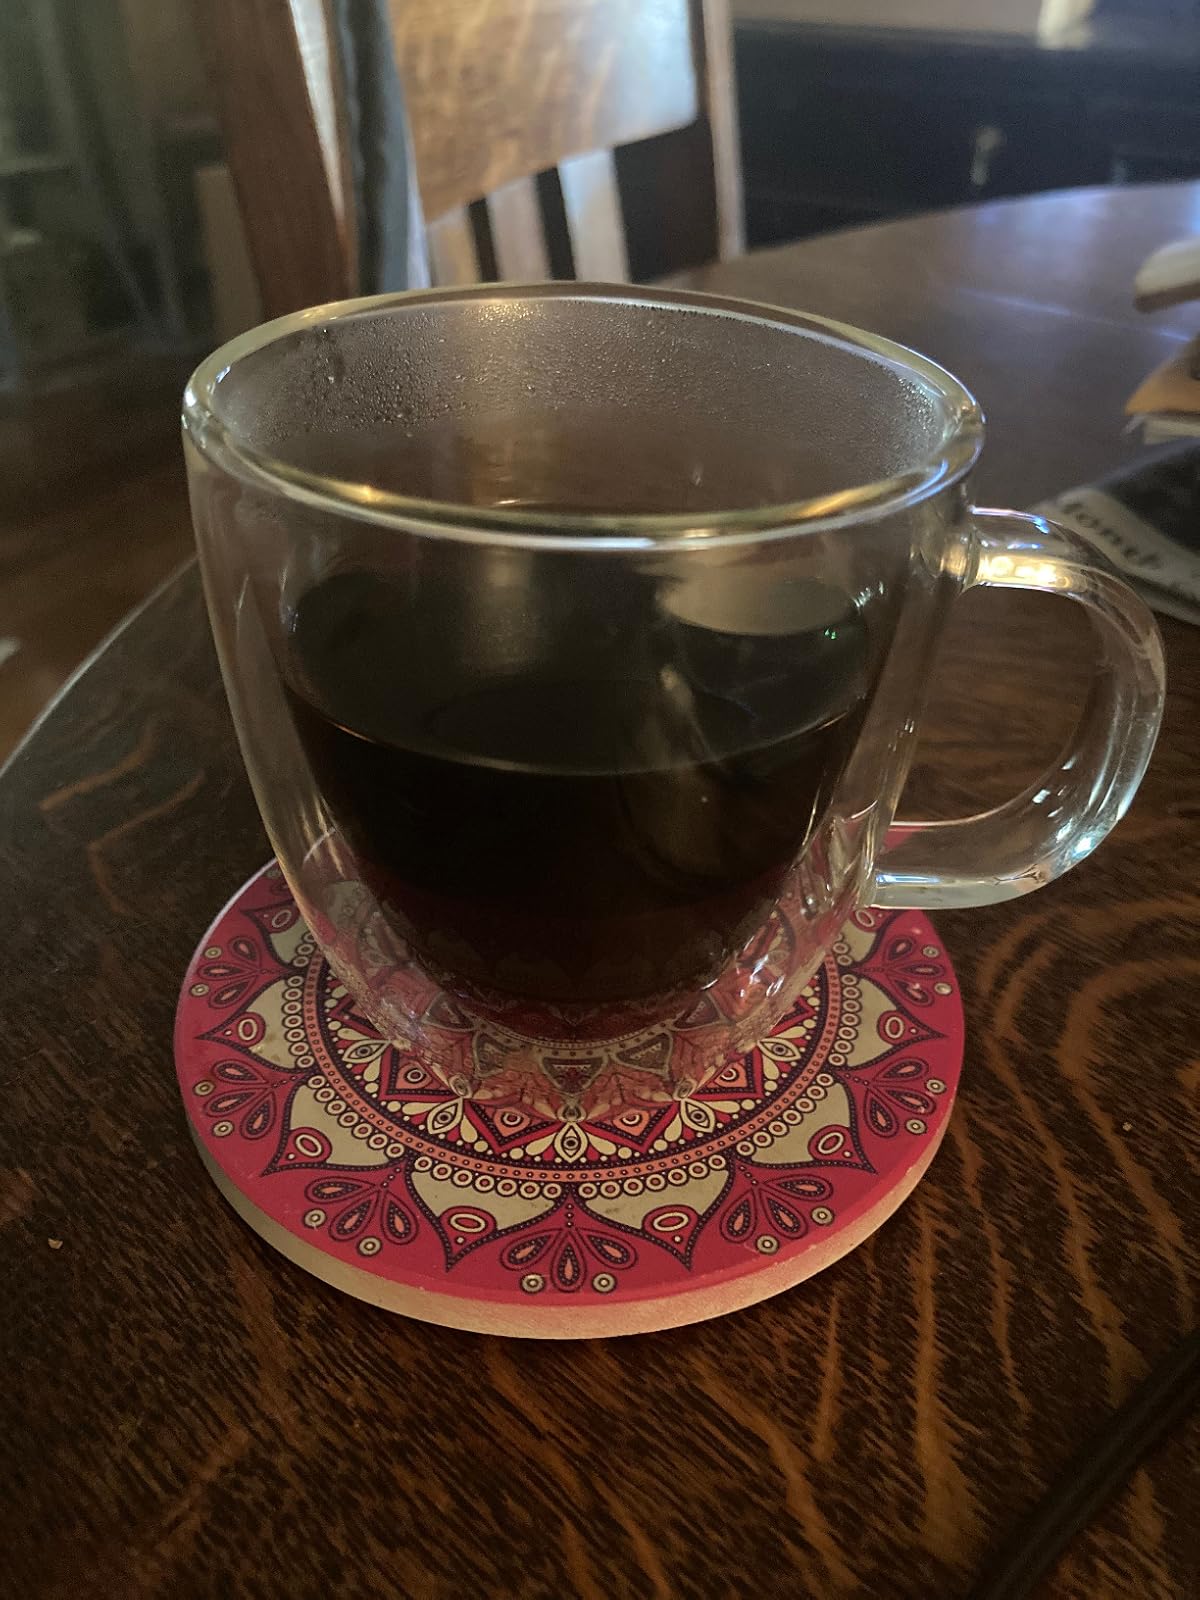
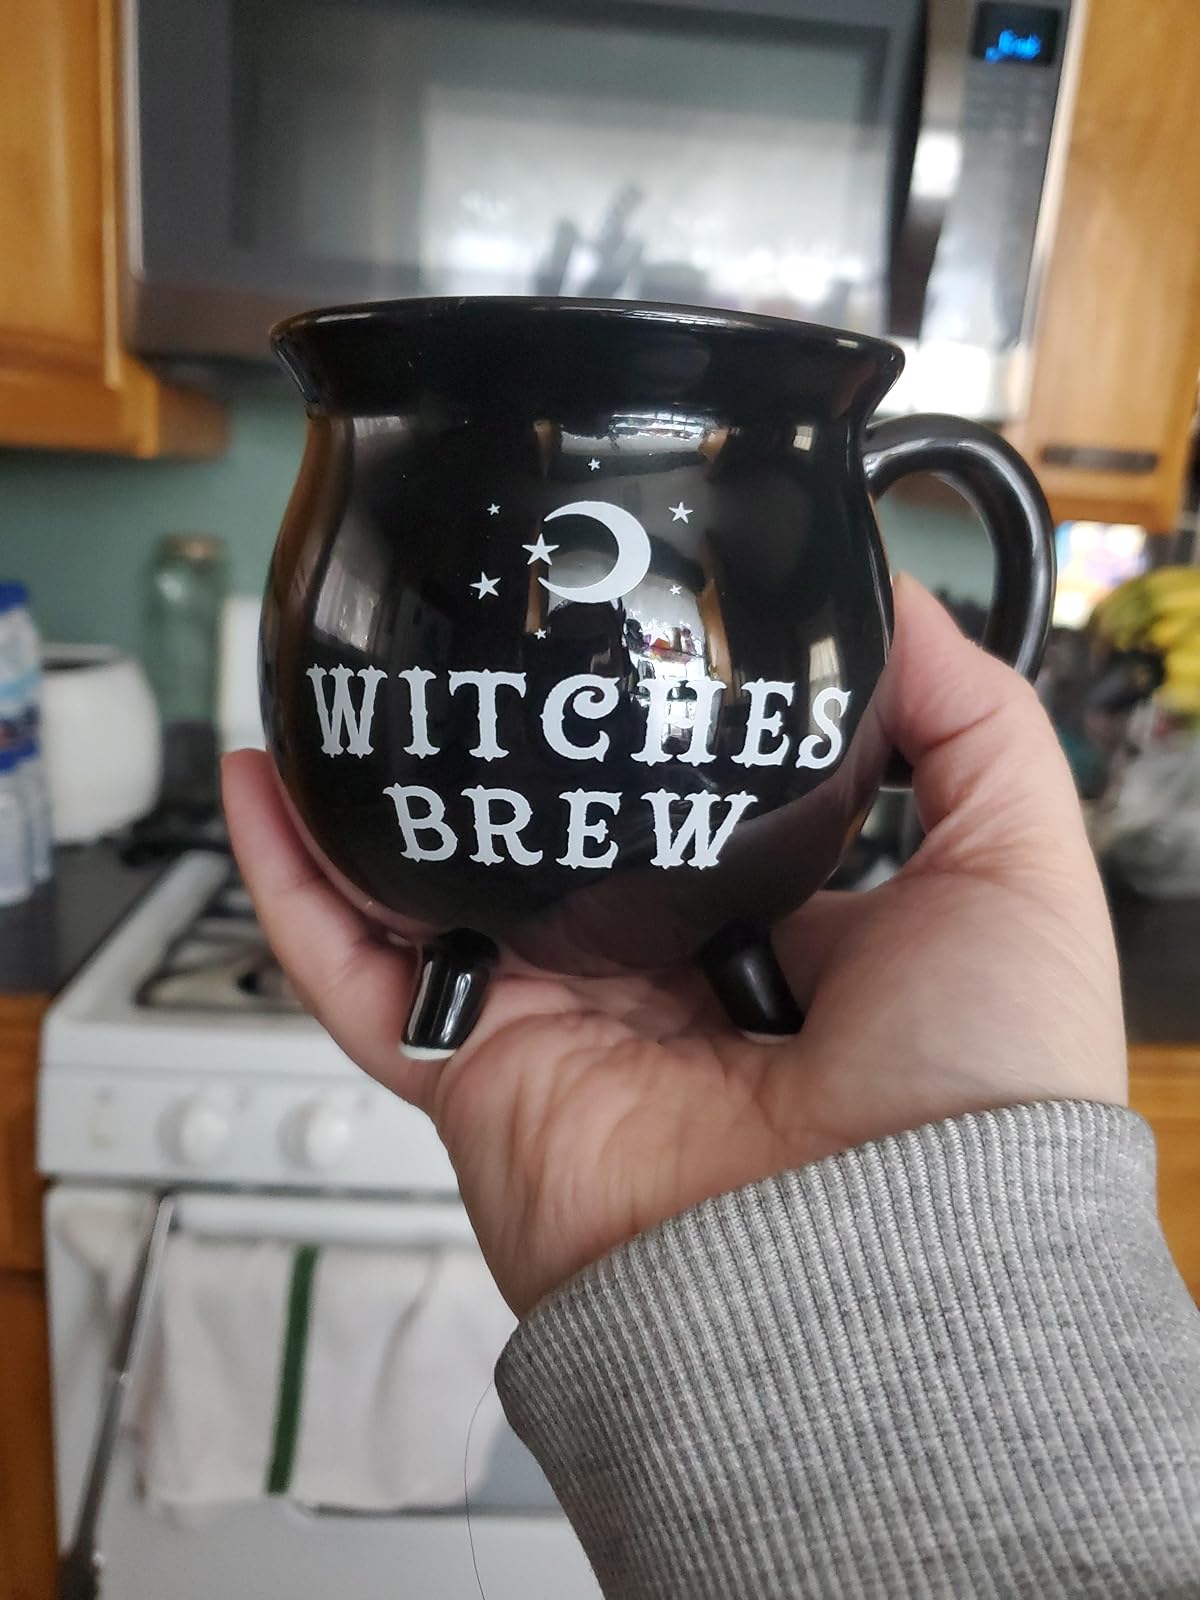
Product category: items_mug
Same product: no